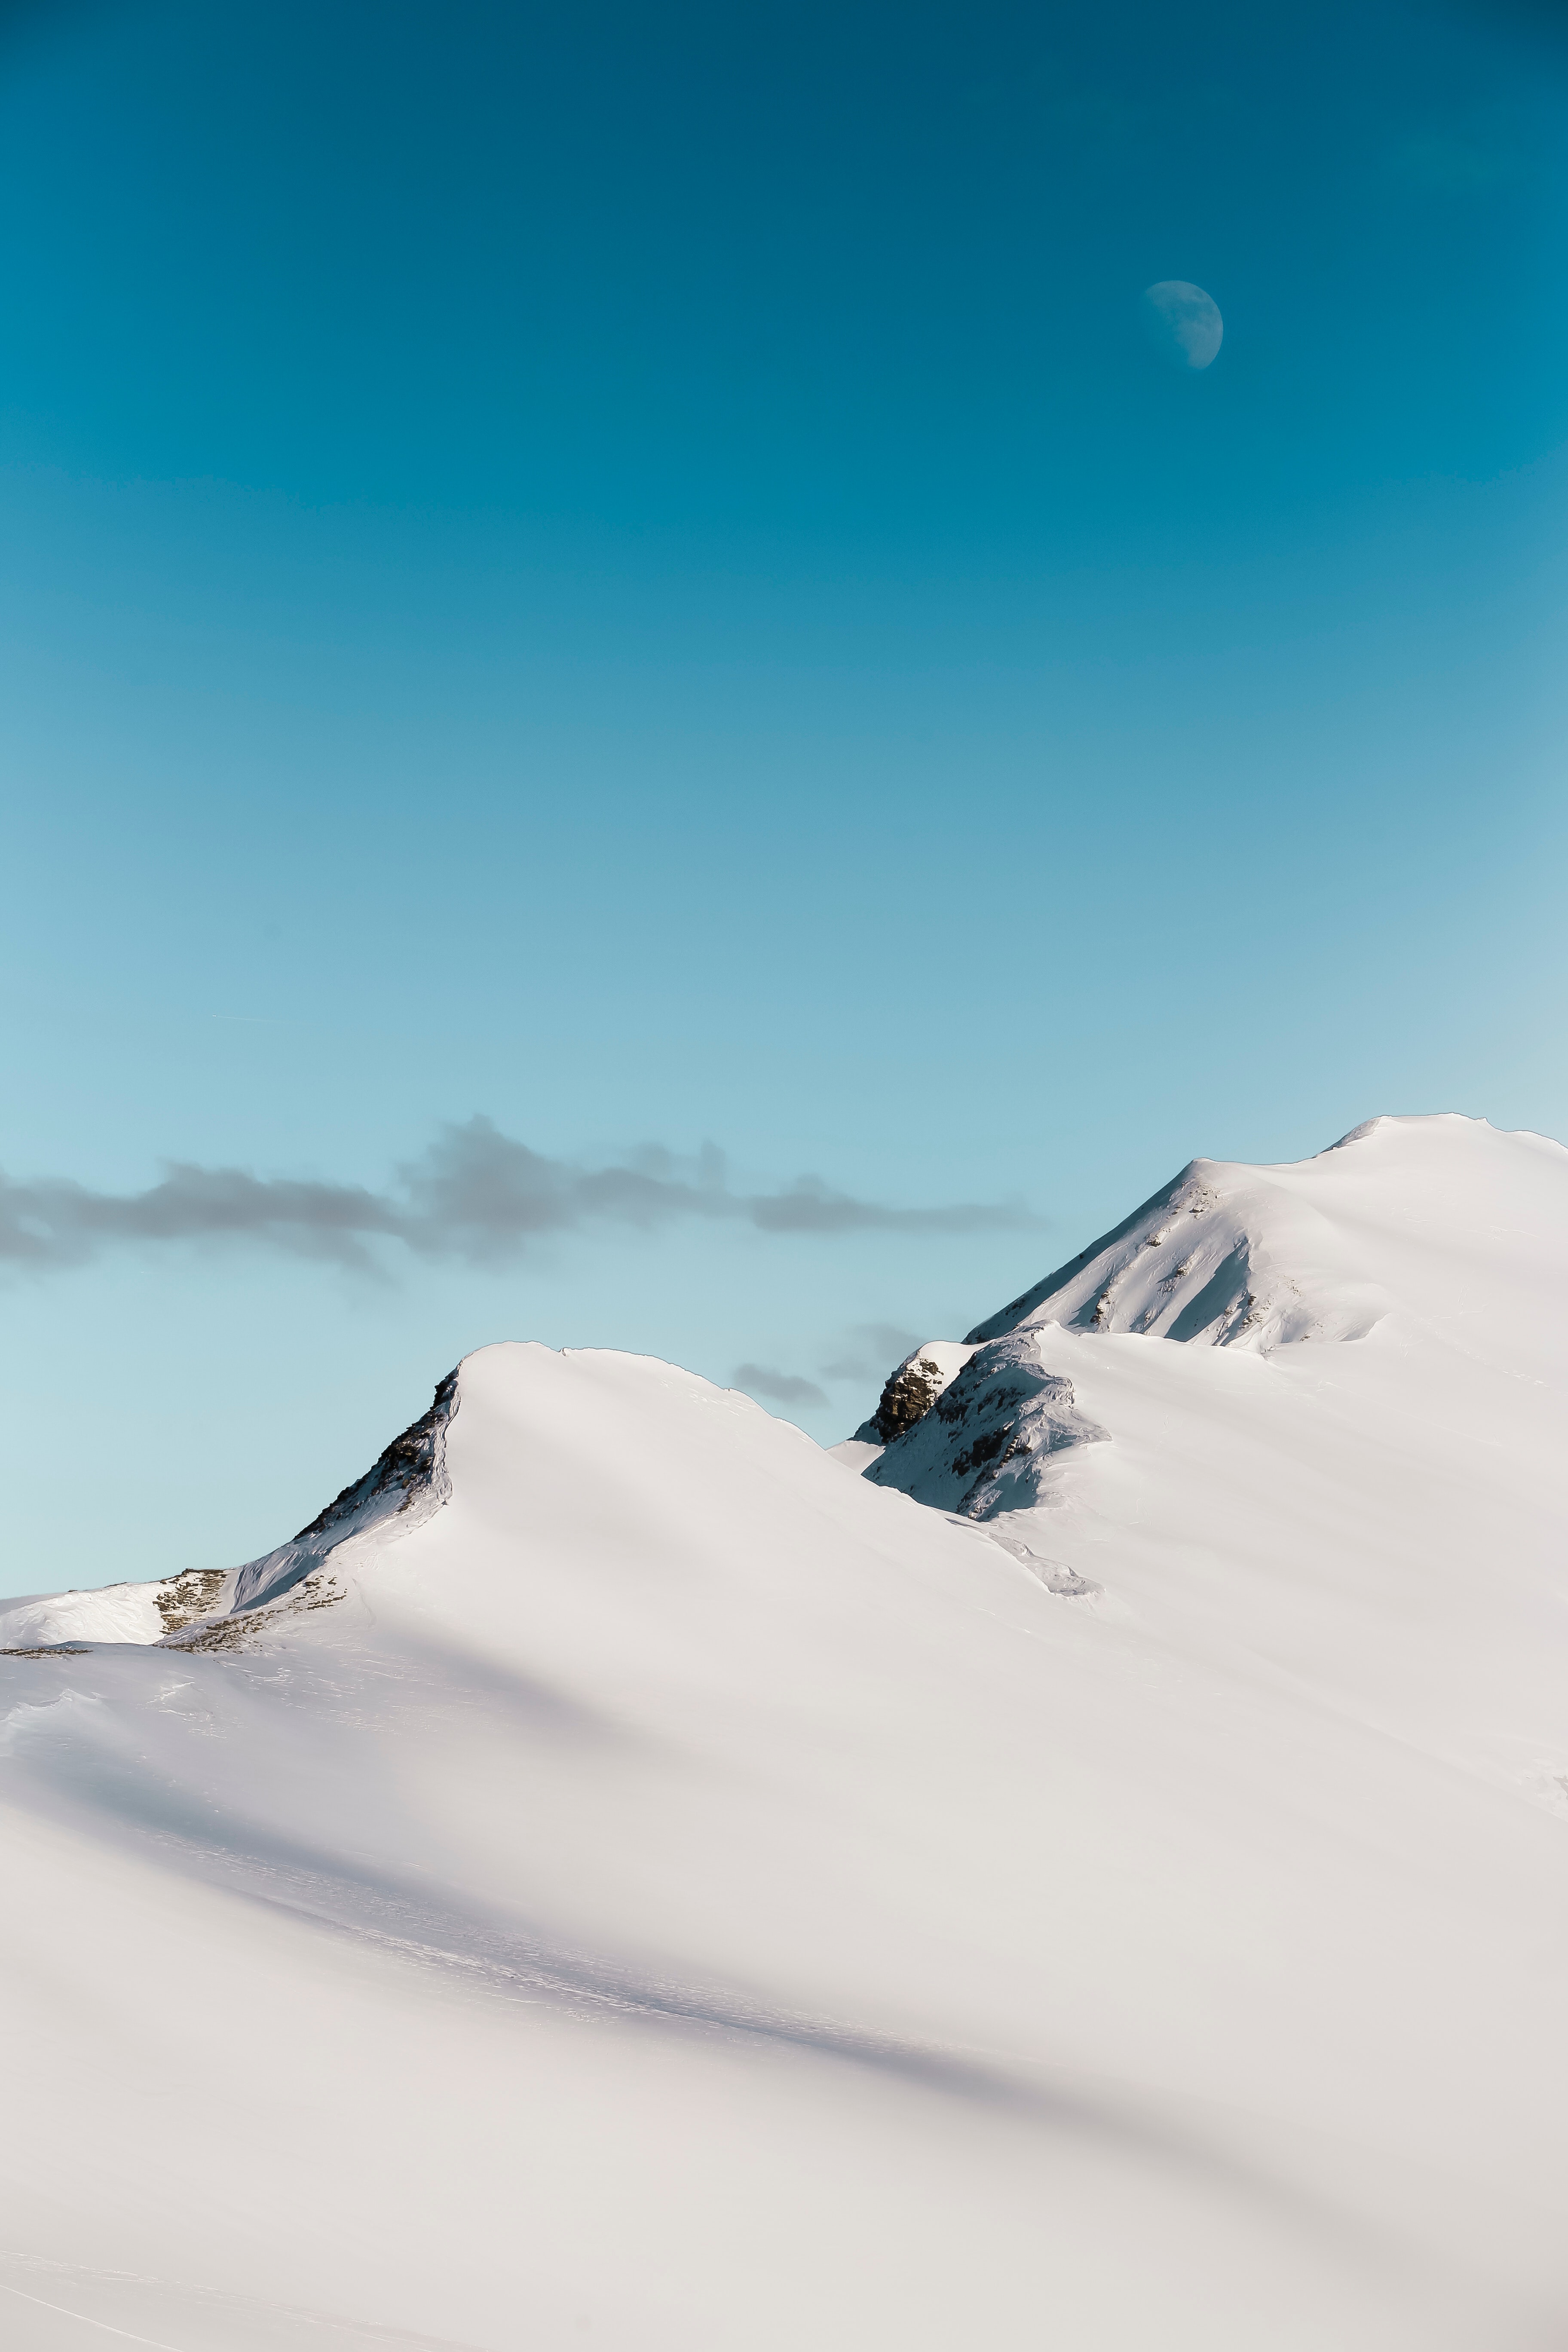
snow, white, sky, winter, geological phenomenon, mountain, slope, glacial landform, nunatak, cloud, ridge, ice cap, recreation, mountain range, summit, landscape, ski mountaineering, mountaineering, massif, glacier, piste, alps, slopestyle, extreme sport, arctic, terrain, freezing, ice, vacation, ski touring, adventure, winter sport, hill, skiing